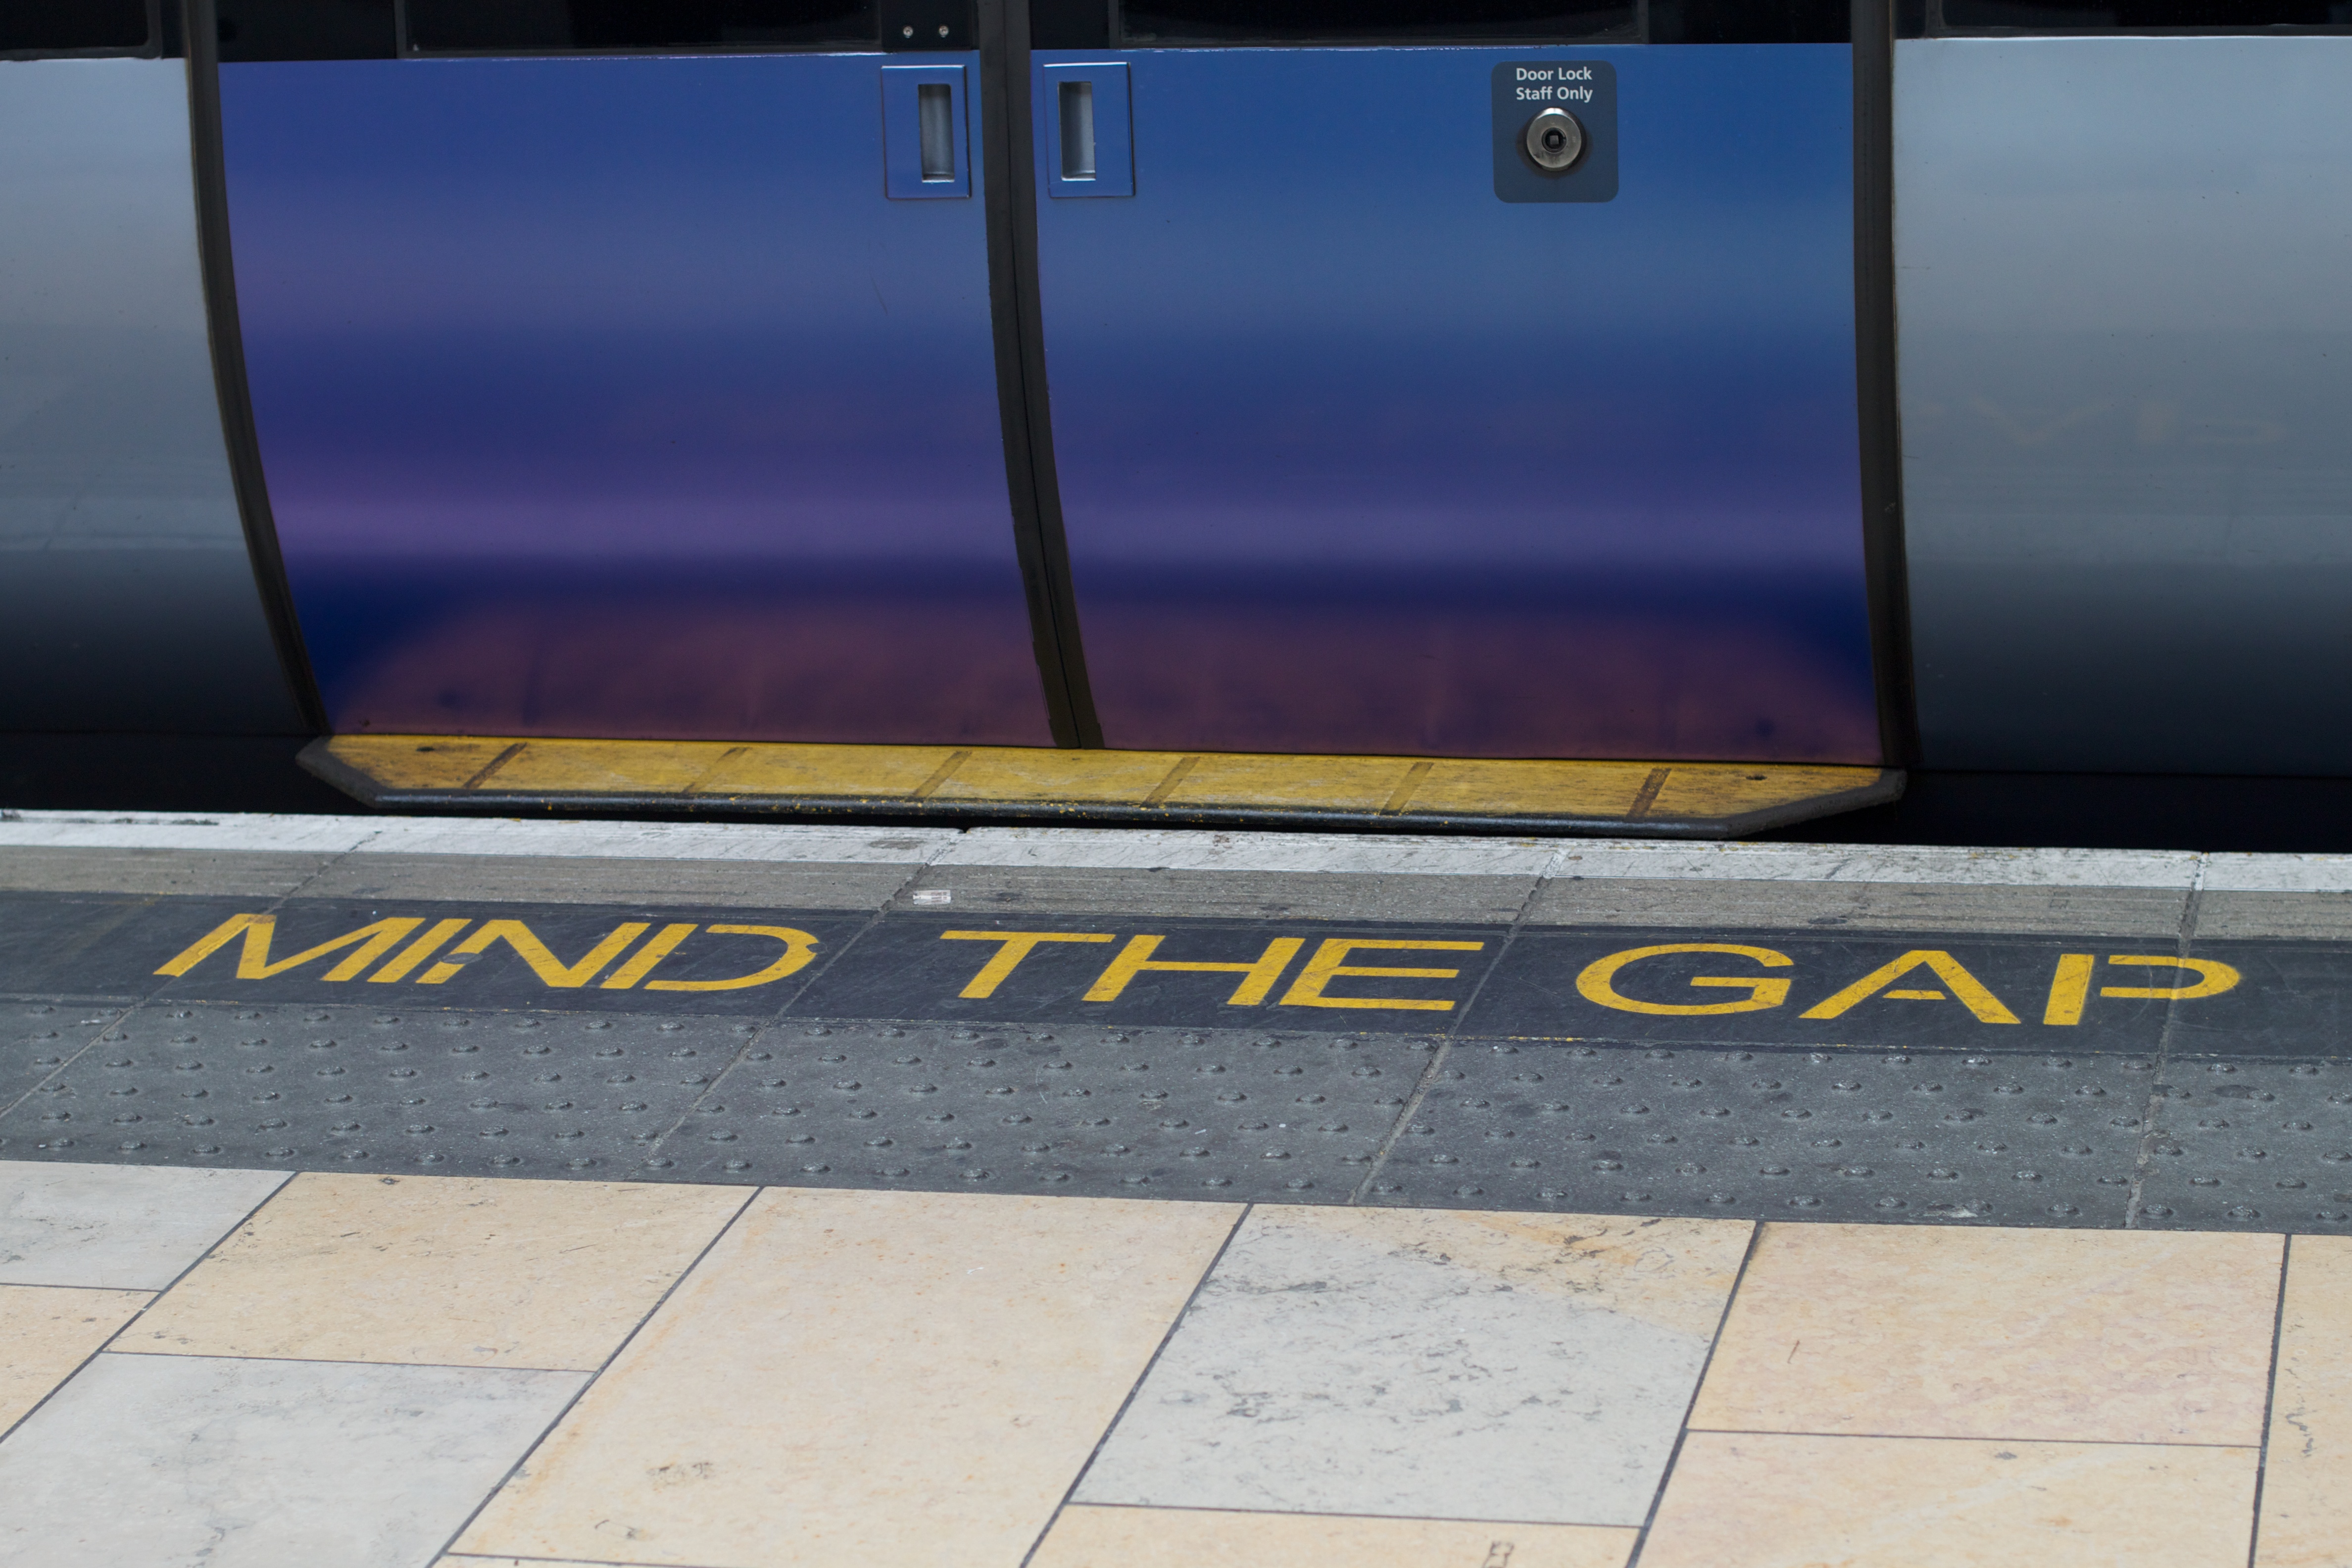
vehicle, shape, automotive exterior